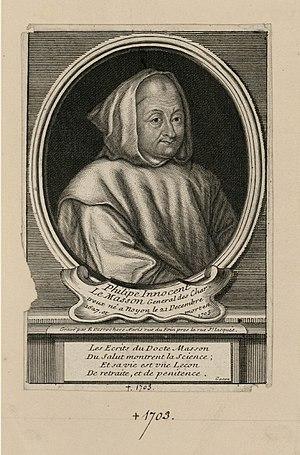
R.P. Innocent Le Masson (1627-1703), prieur général de l'ordre des Chartreux de 1675 à sa mort.
Innocent Le Masson, né le 21 décembre 1627 à Noyon et mort le 8 mai 1703 à la Grande Chartreuse, est un prêtre moine chartreux qui fut le cinquante-et-unième prieur général de l'ordre des Chartreux, fondé par saint Bruno, et marqua son époque.